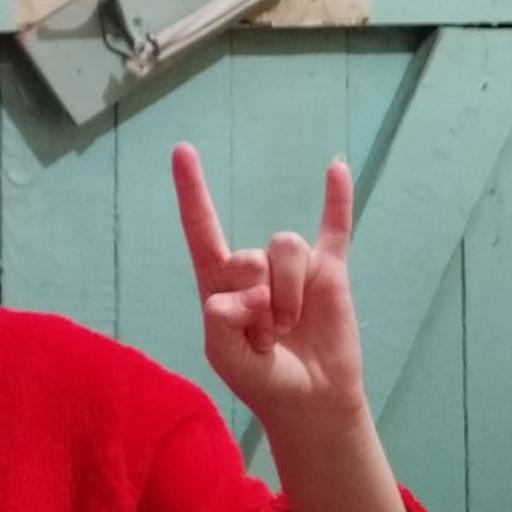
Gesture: rock